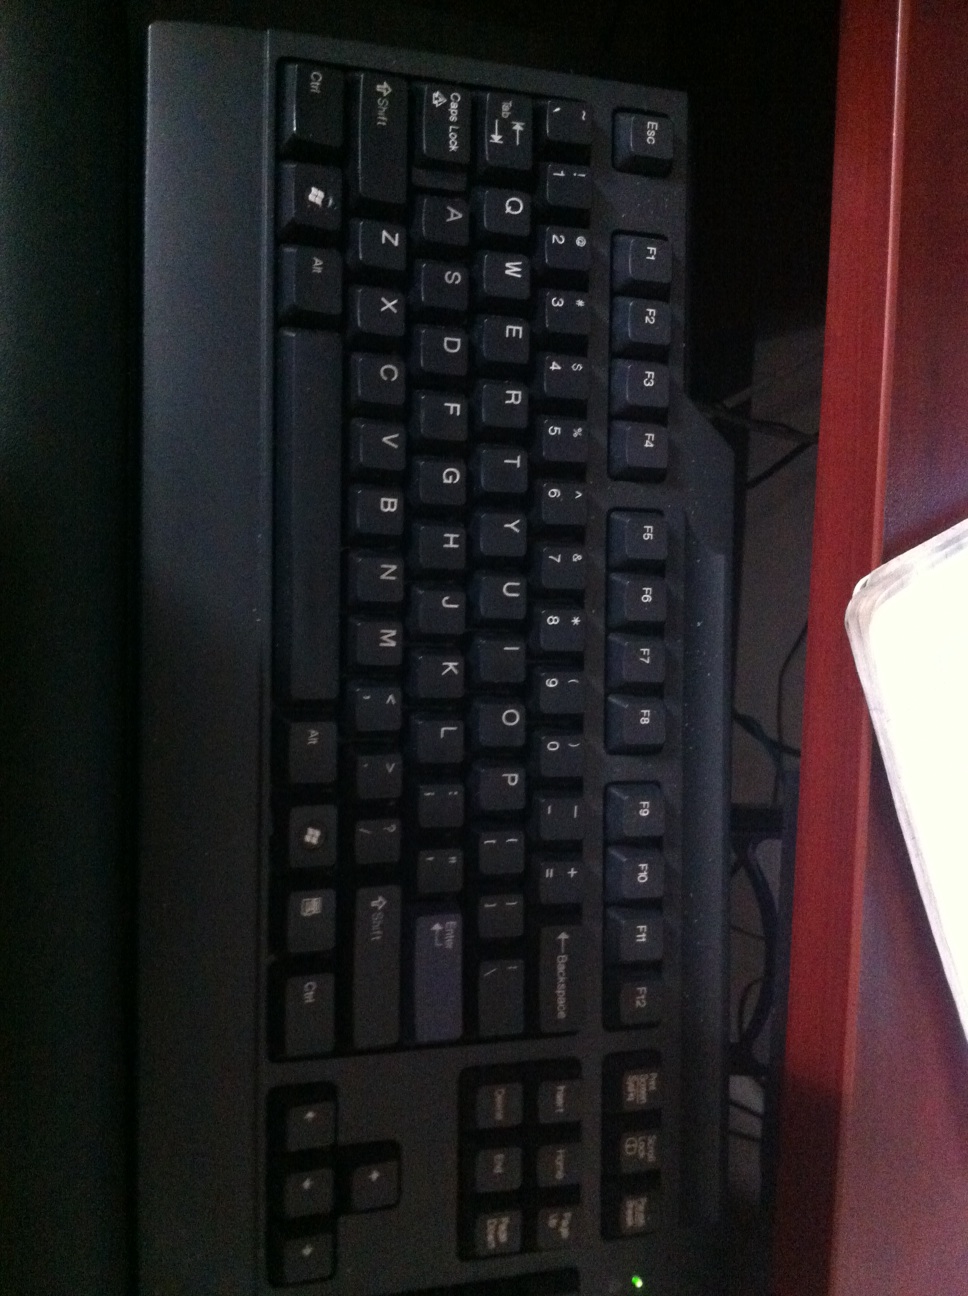Question: What color is this?
Answer: black